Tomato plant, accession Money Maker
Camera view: vertical (180 deg); turntable rotation: 150 degrees
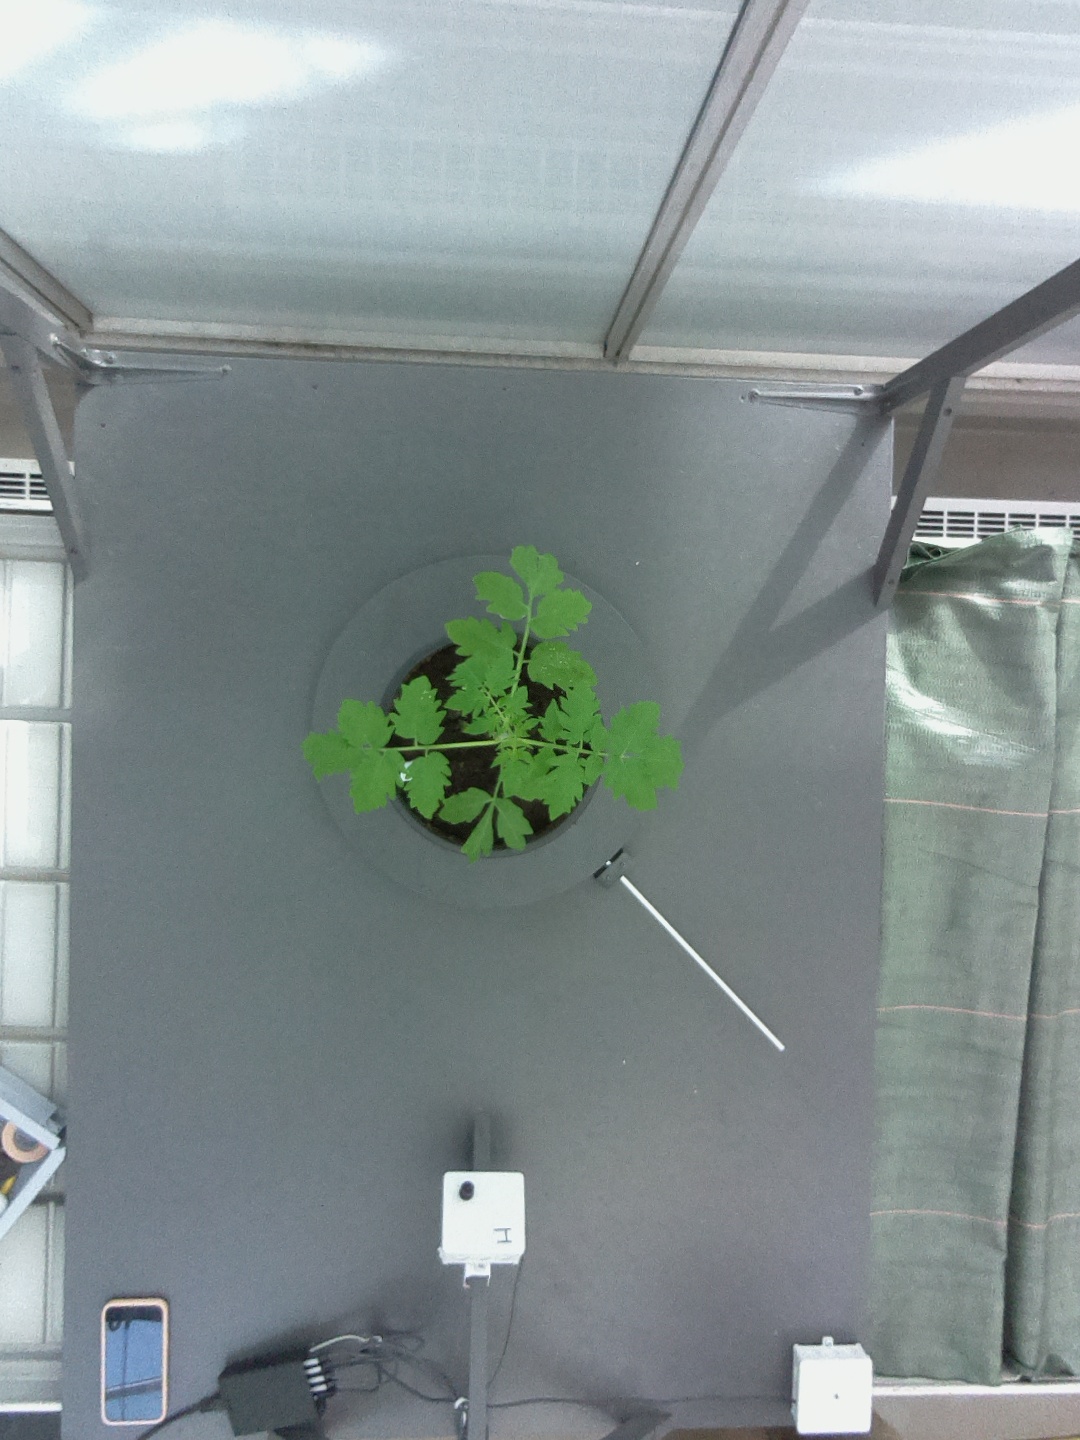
BBCH growth stage 13: 6 of true leaves visible